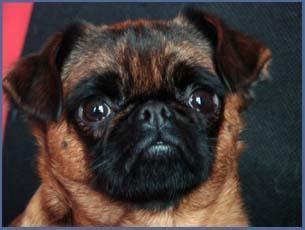
Brabancon_griffon